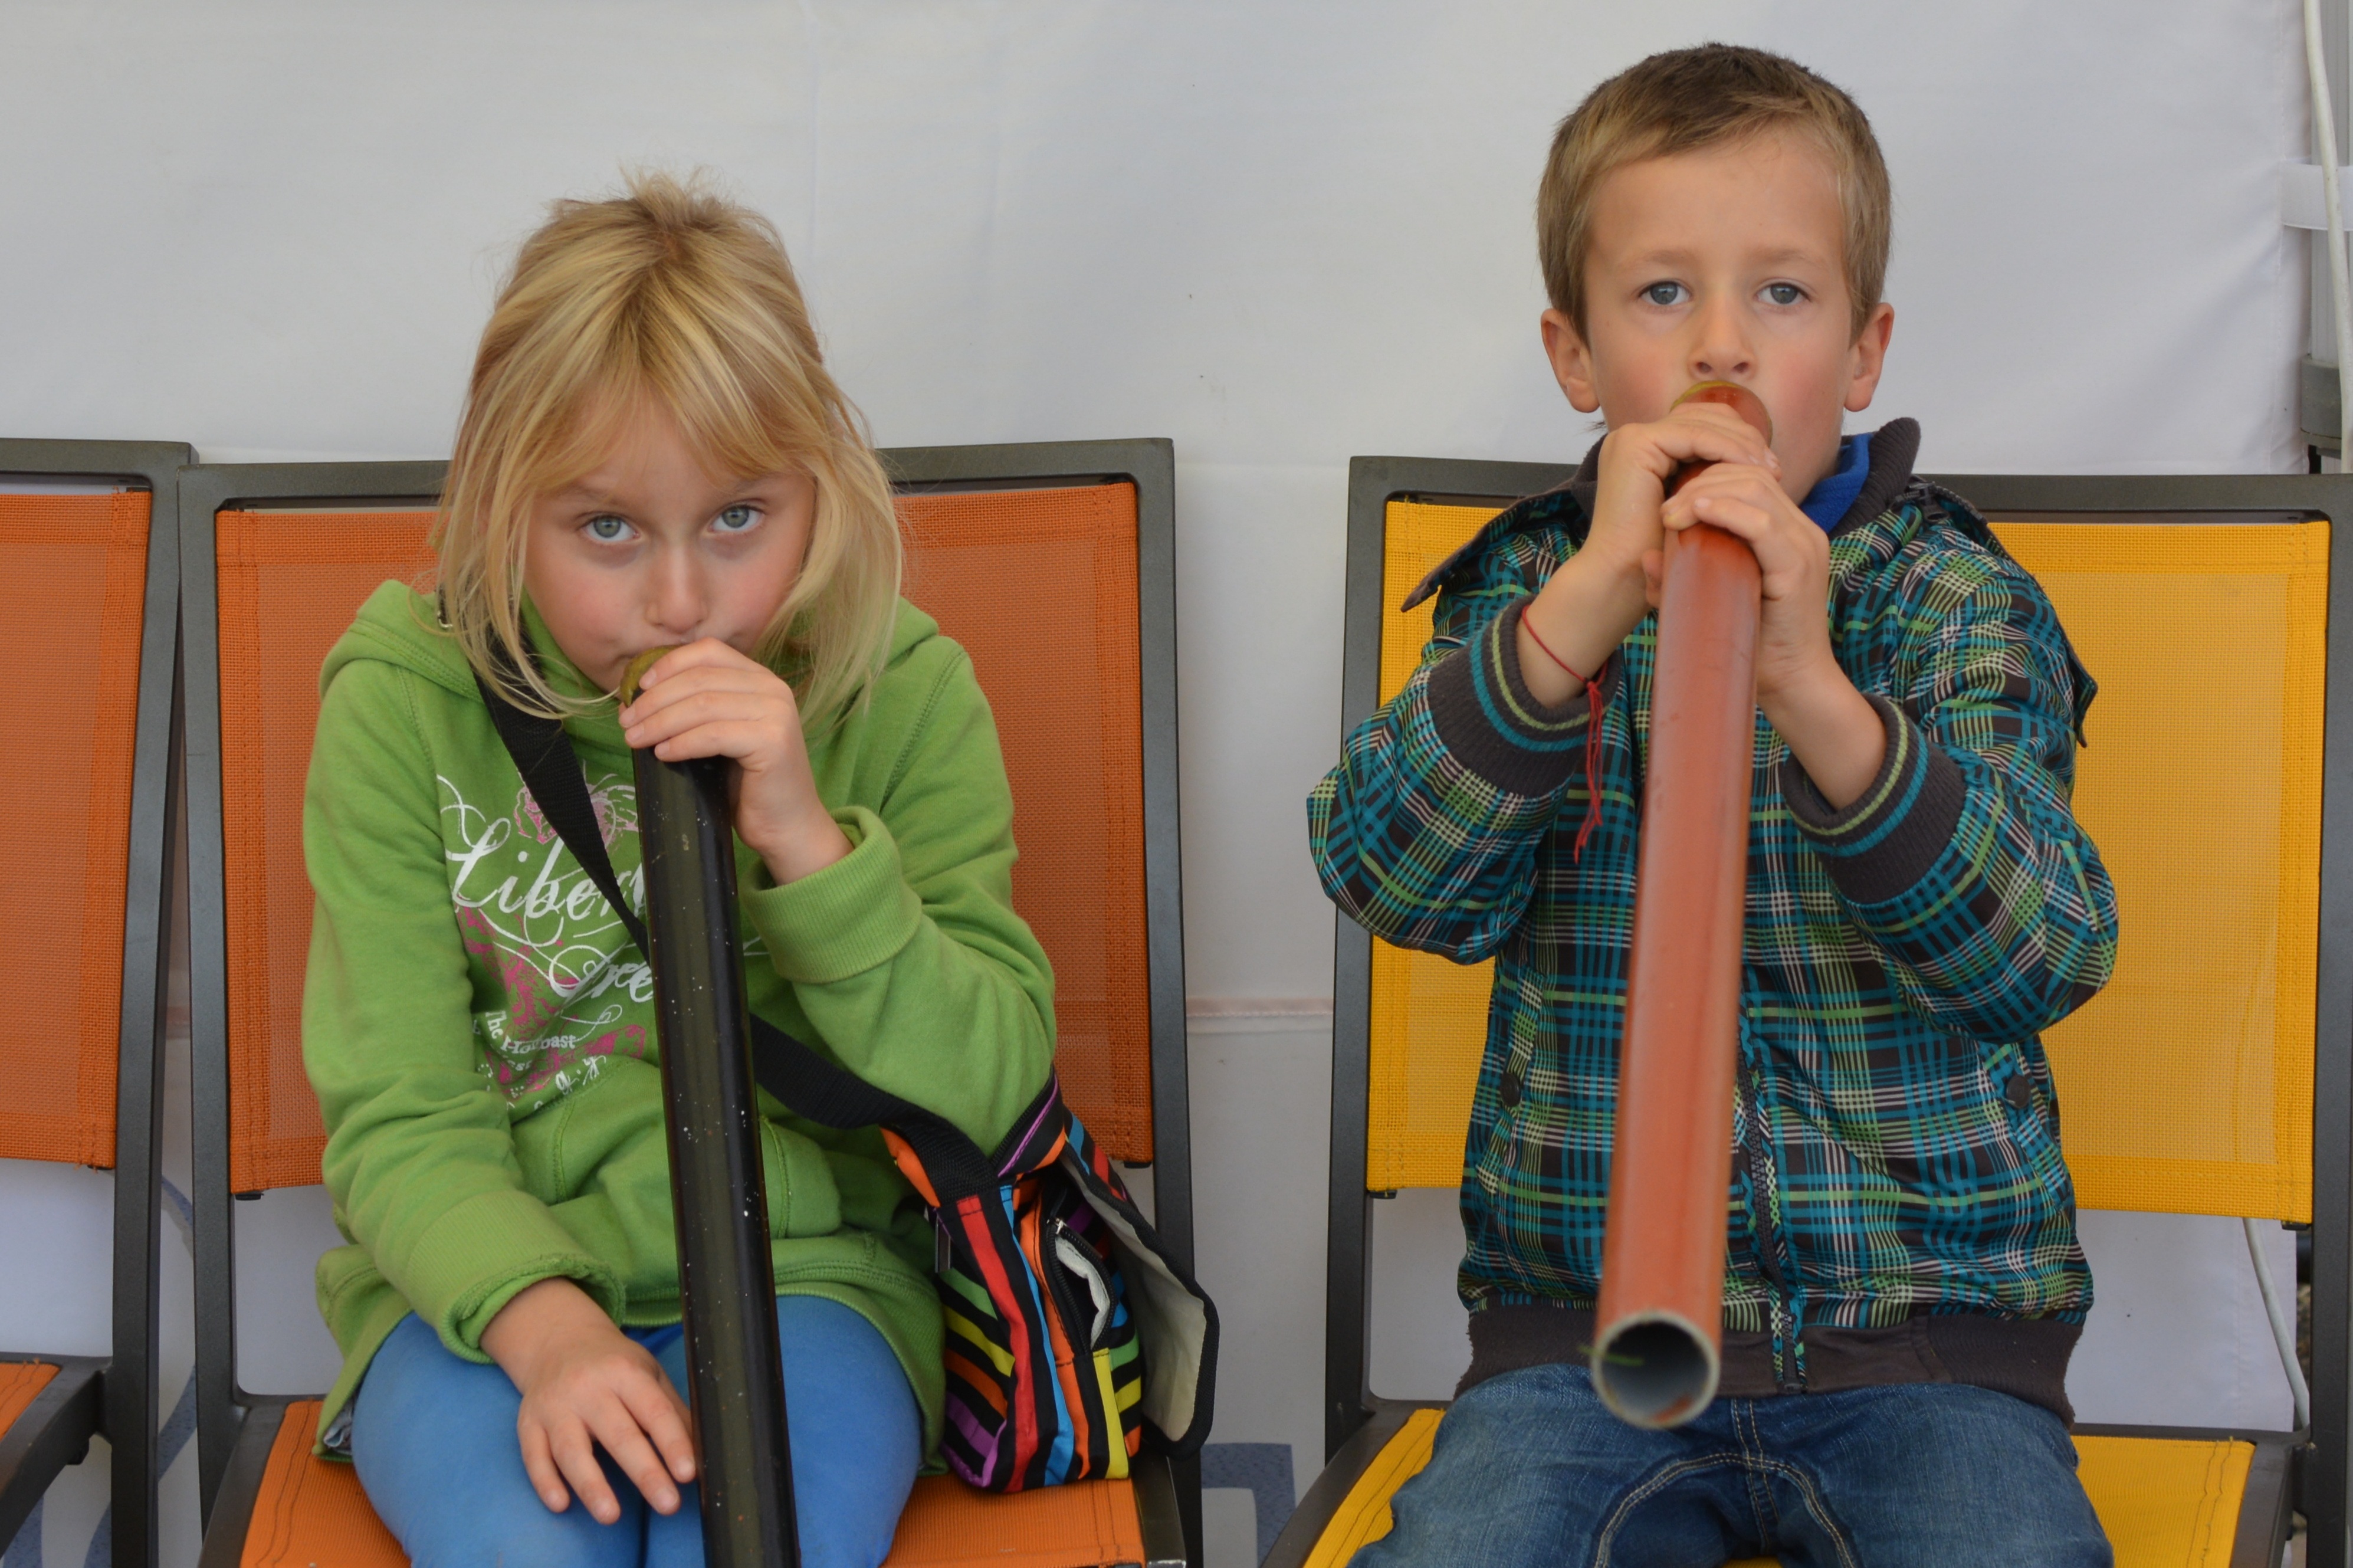
person, music, people, girl, play, boy, child, children, toddler, blowing, didgeridoo